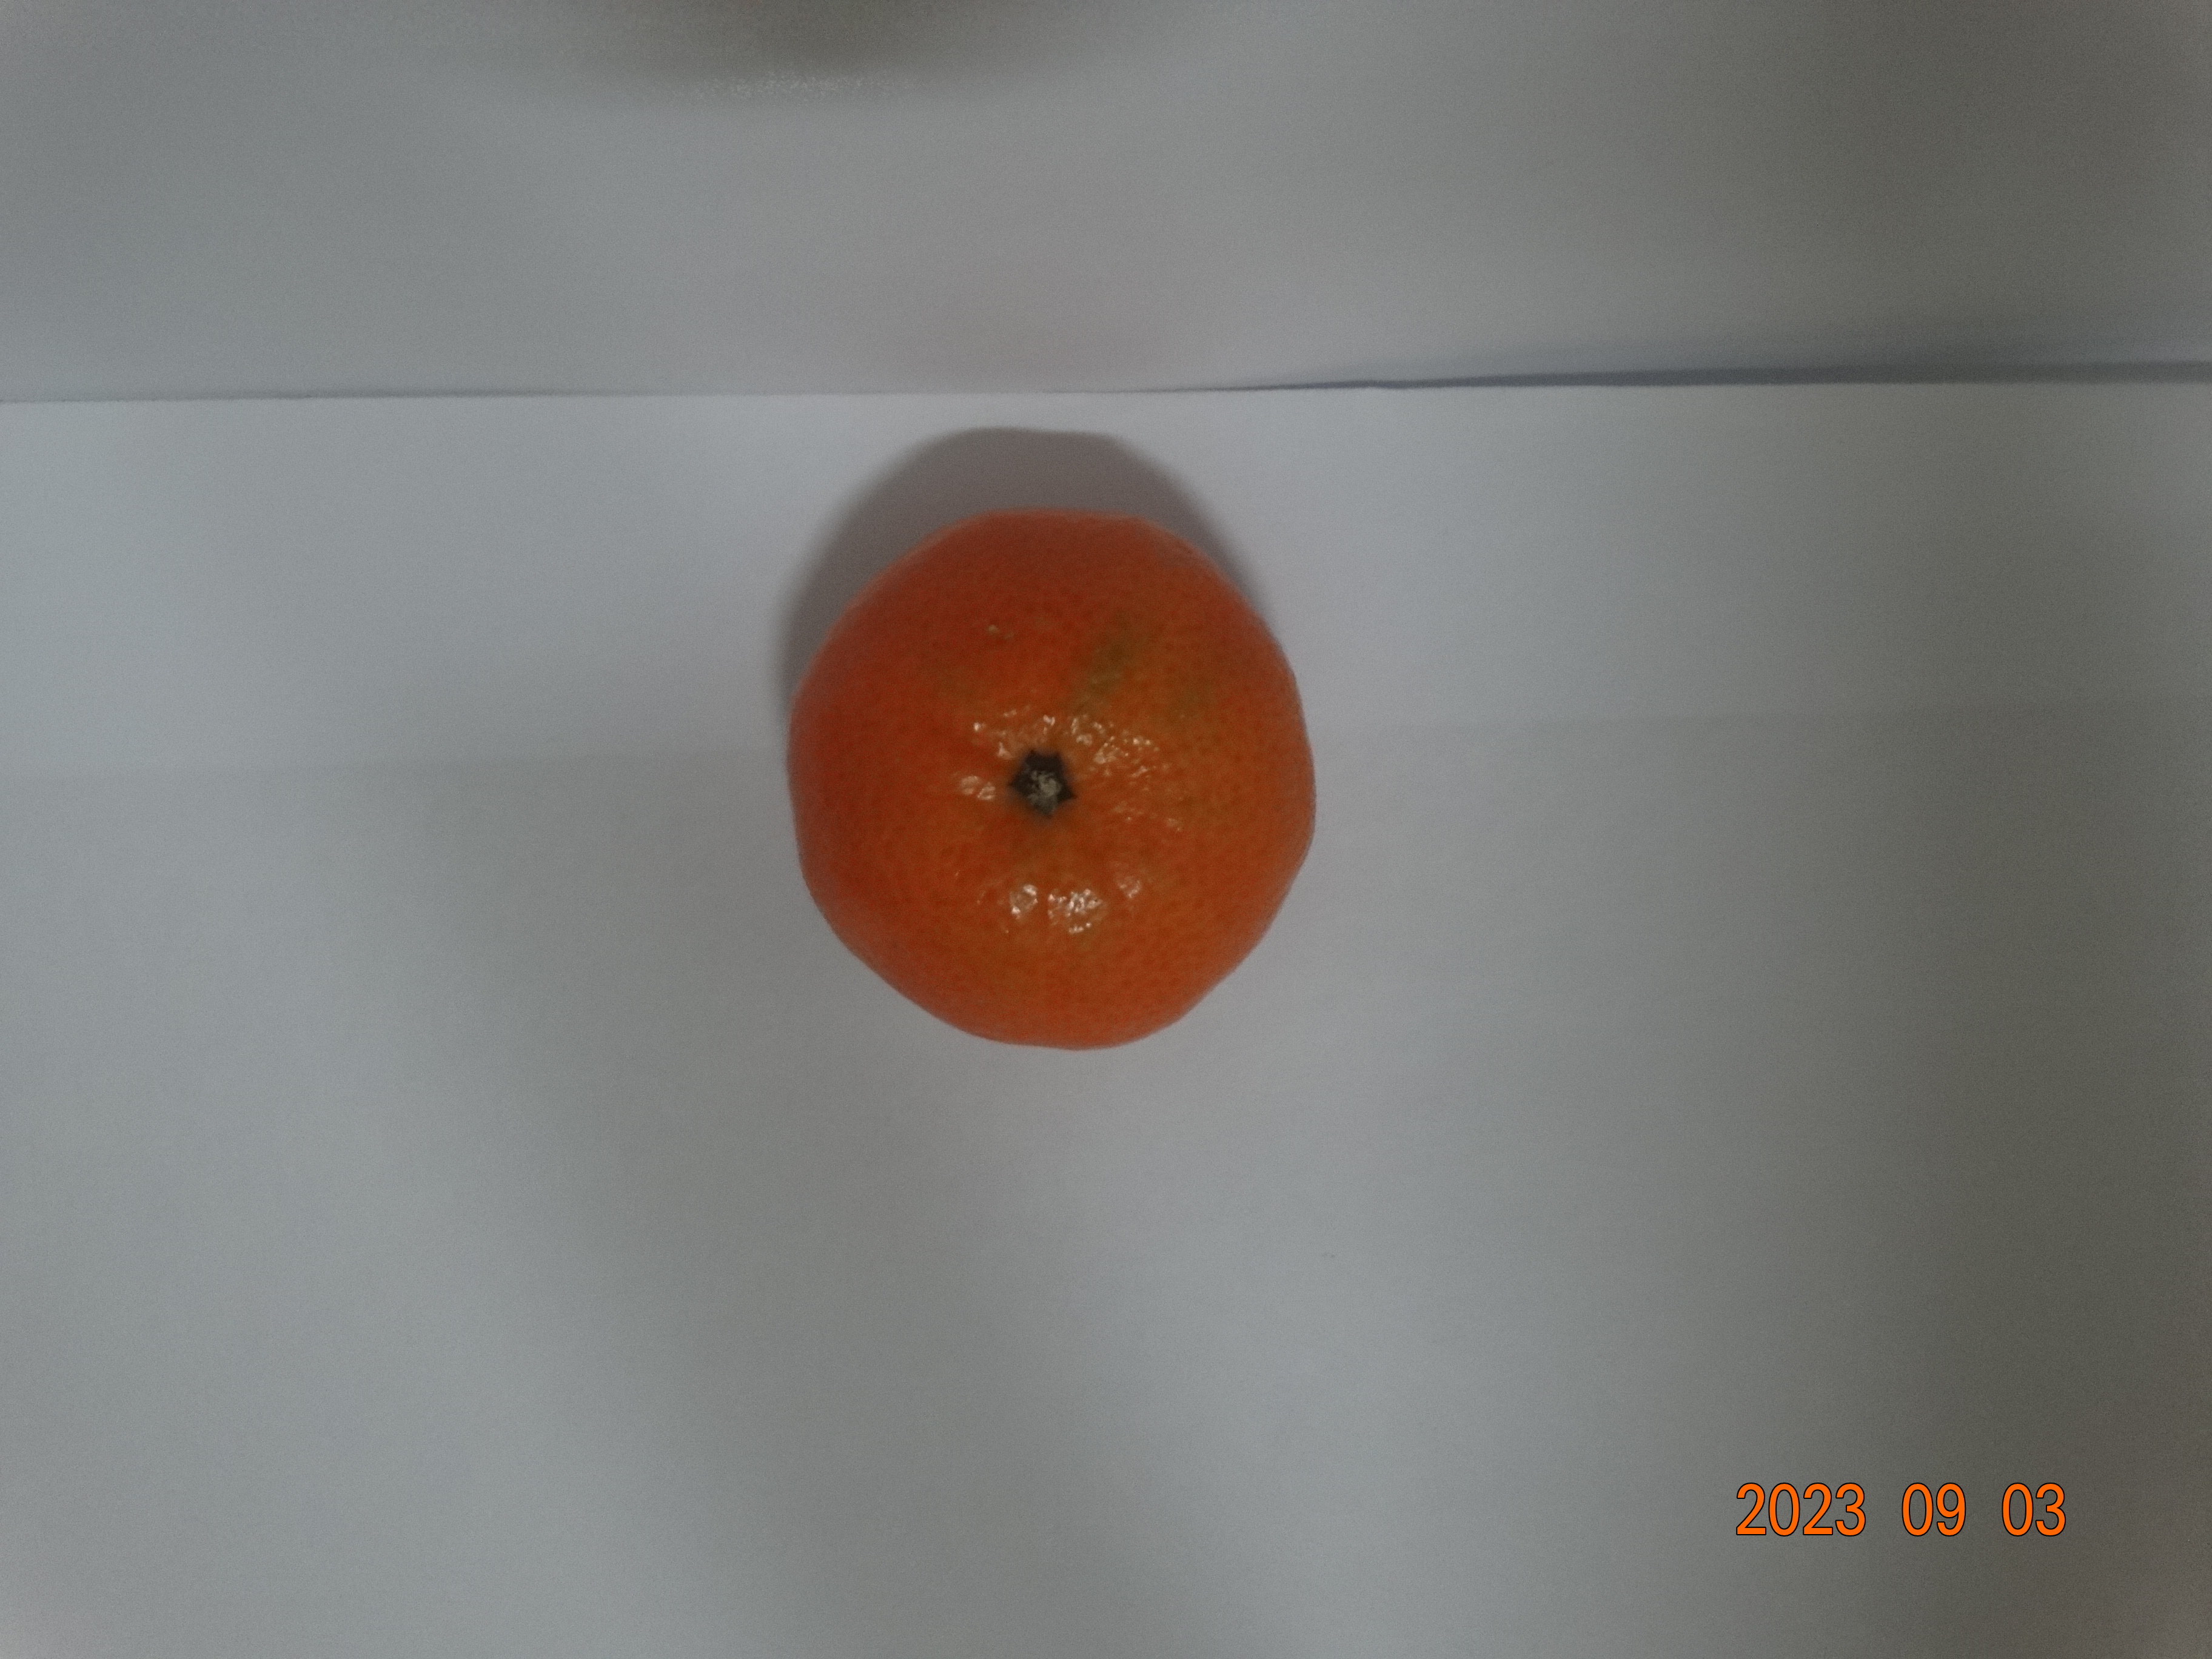
Citrus fruit variety: tangerine